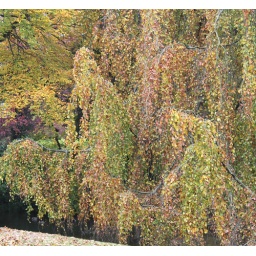
A weeping beech tree in full autumn colour overhanging the river